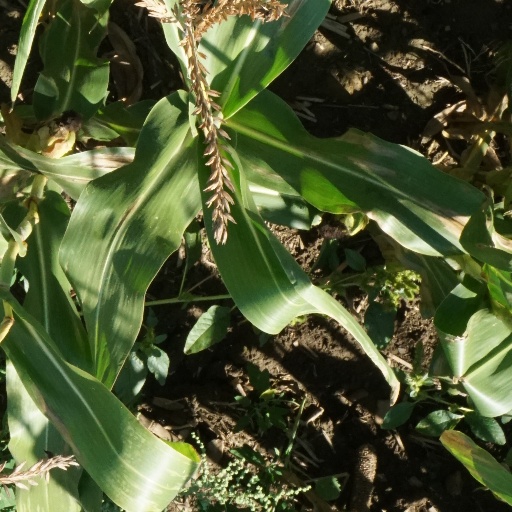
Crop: maize; corn